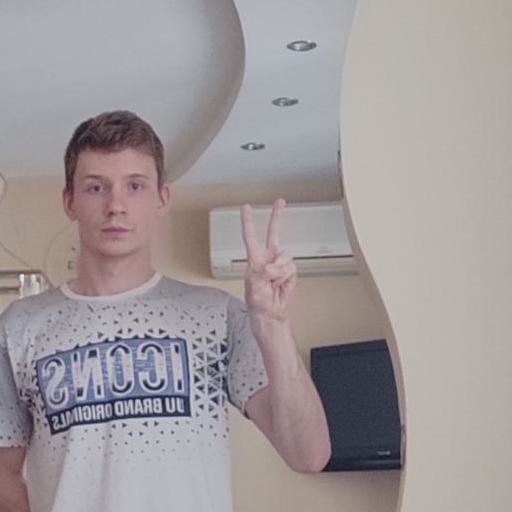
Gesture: peace